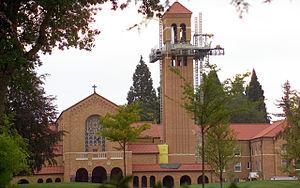
L'abbaye de Mount Angel est une abbaye bénédictine appartenant à la congrégation helvéto-américaine de la confédération bénédictine. Elle a été fondée en 1882 par l'abbaye d'Engelberg, pendant le Kulturkampf. Elle se trouve dans l'Oregon à Saint Benedict, Mount Angel, dans le comté de Marion.